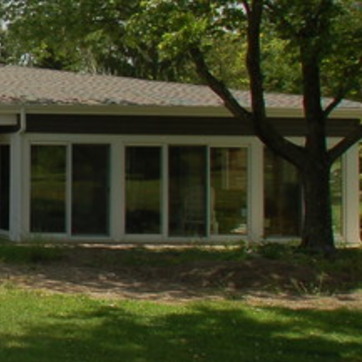
Material: glass